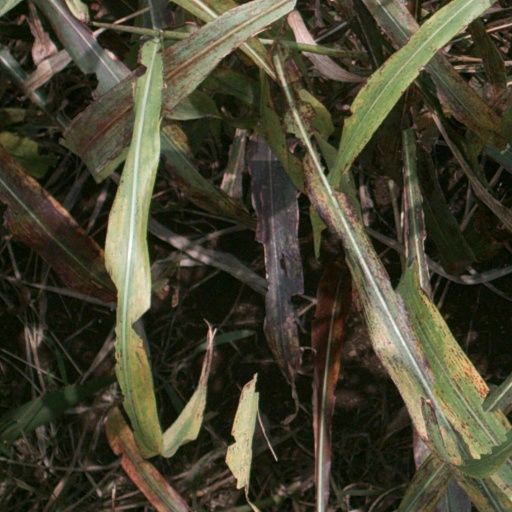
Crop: sorghum